Electricity sector in Norway

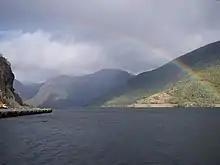
Typical Norwegian geography

Hydroelectric power is the main mode of electricity production. Norway is known for its particular expertise in the development of efficient, environment-friendly hydroelectric power plants. Calls to power Norway principally through hydropower emerged as early as 1892, coming in the form a letter by the former Prime Minister Gunnar Knutsen to parliament. Ninety percent of hydropower capacity is publicly owned and distributed across municipalities and counties. Nationwide installed capacity of hydropower amounted to 33.8 GW in 2015. The maximum working volume of hydrologic storage power plants is 85 TWh, whereas the average seasonal cycle is 42 terawatt-hours (TWh). In 2015, hydroelectricity generated 144 TWh and accounted for 95.8% of the national electricity demand. In European markets, it is the single largest producer of hydropower. According to the IEA, Norway generated 4.3 percent of the worldwide hydropower in 2008 and ranked 6th for that year, behind China, Canada, Brazil, the United States and Russia.